Arturo Álvarez (footballer, born 1985)

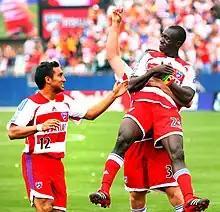
Álvarez (left) celebrating a goal playing with FC Dallas.

Álvarez was traded to the new San Jose Earthquakes in July 2008 for allocation money and their first round draft pick in the 2009 MLS SuperDraft. In his debut, he scored the first goal of the match against the Los Angeles Galaxy in a match that ended 3–2. On November 24, 2010, Álvarez was selected in the tenth round of the 2010 MLS Expansion Draft by Portland Timbers but was immediately traded to Real Salt Lake for a 2nd round 2011 MLS SuperDraft pick.